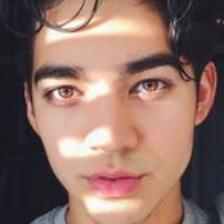
Label: faces